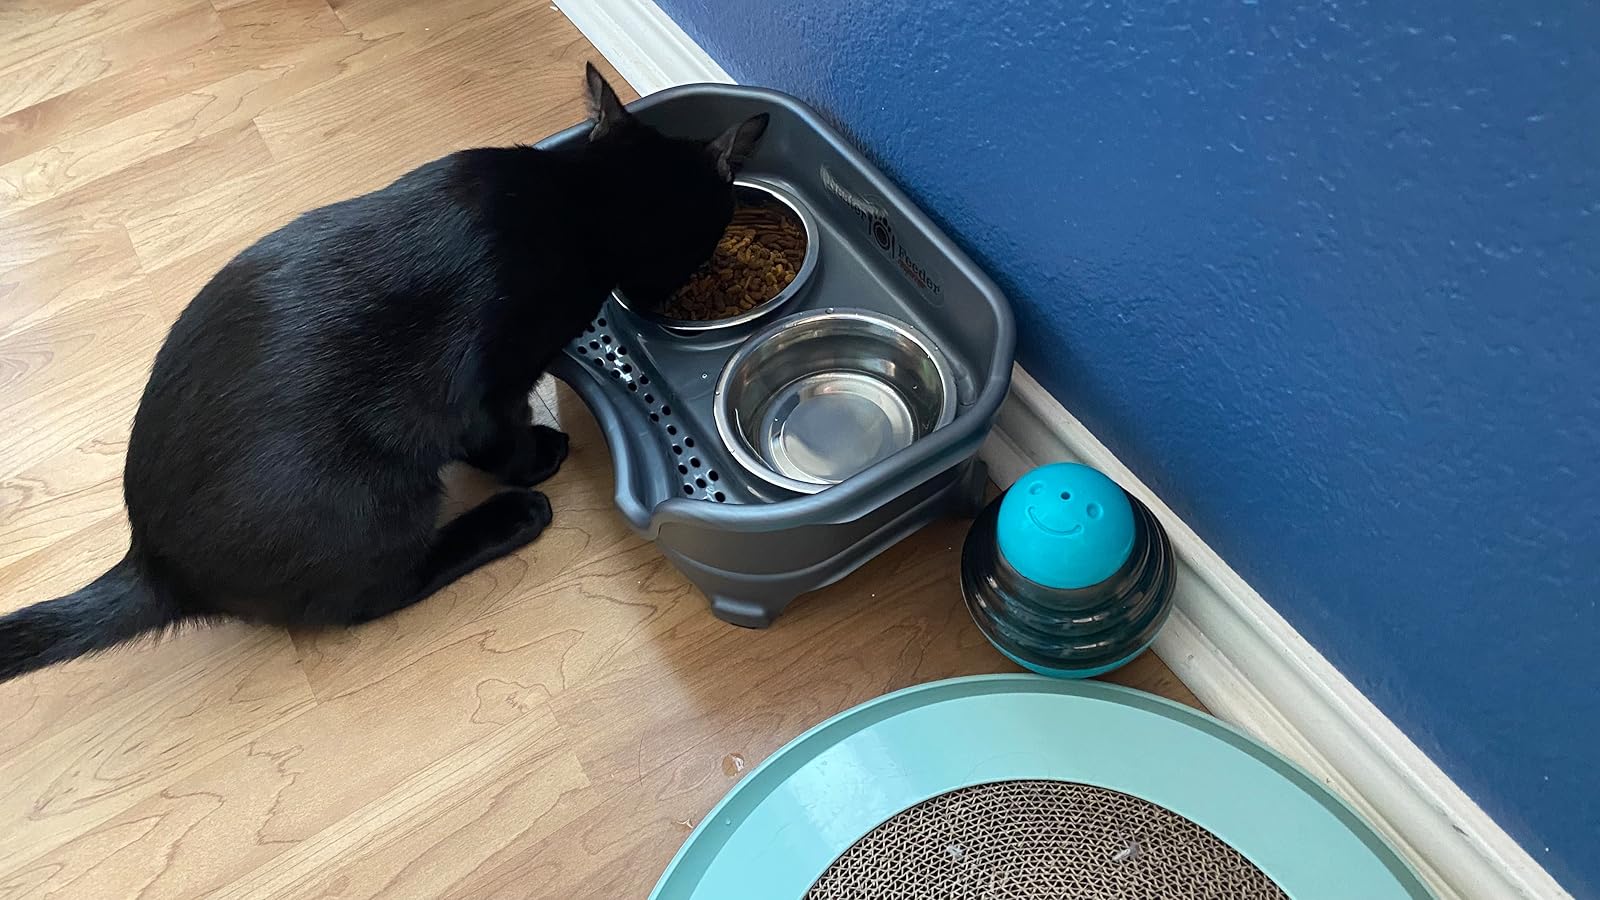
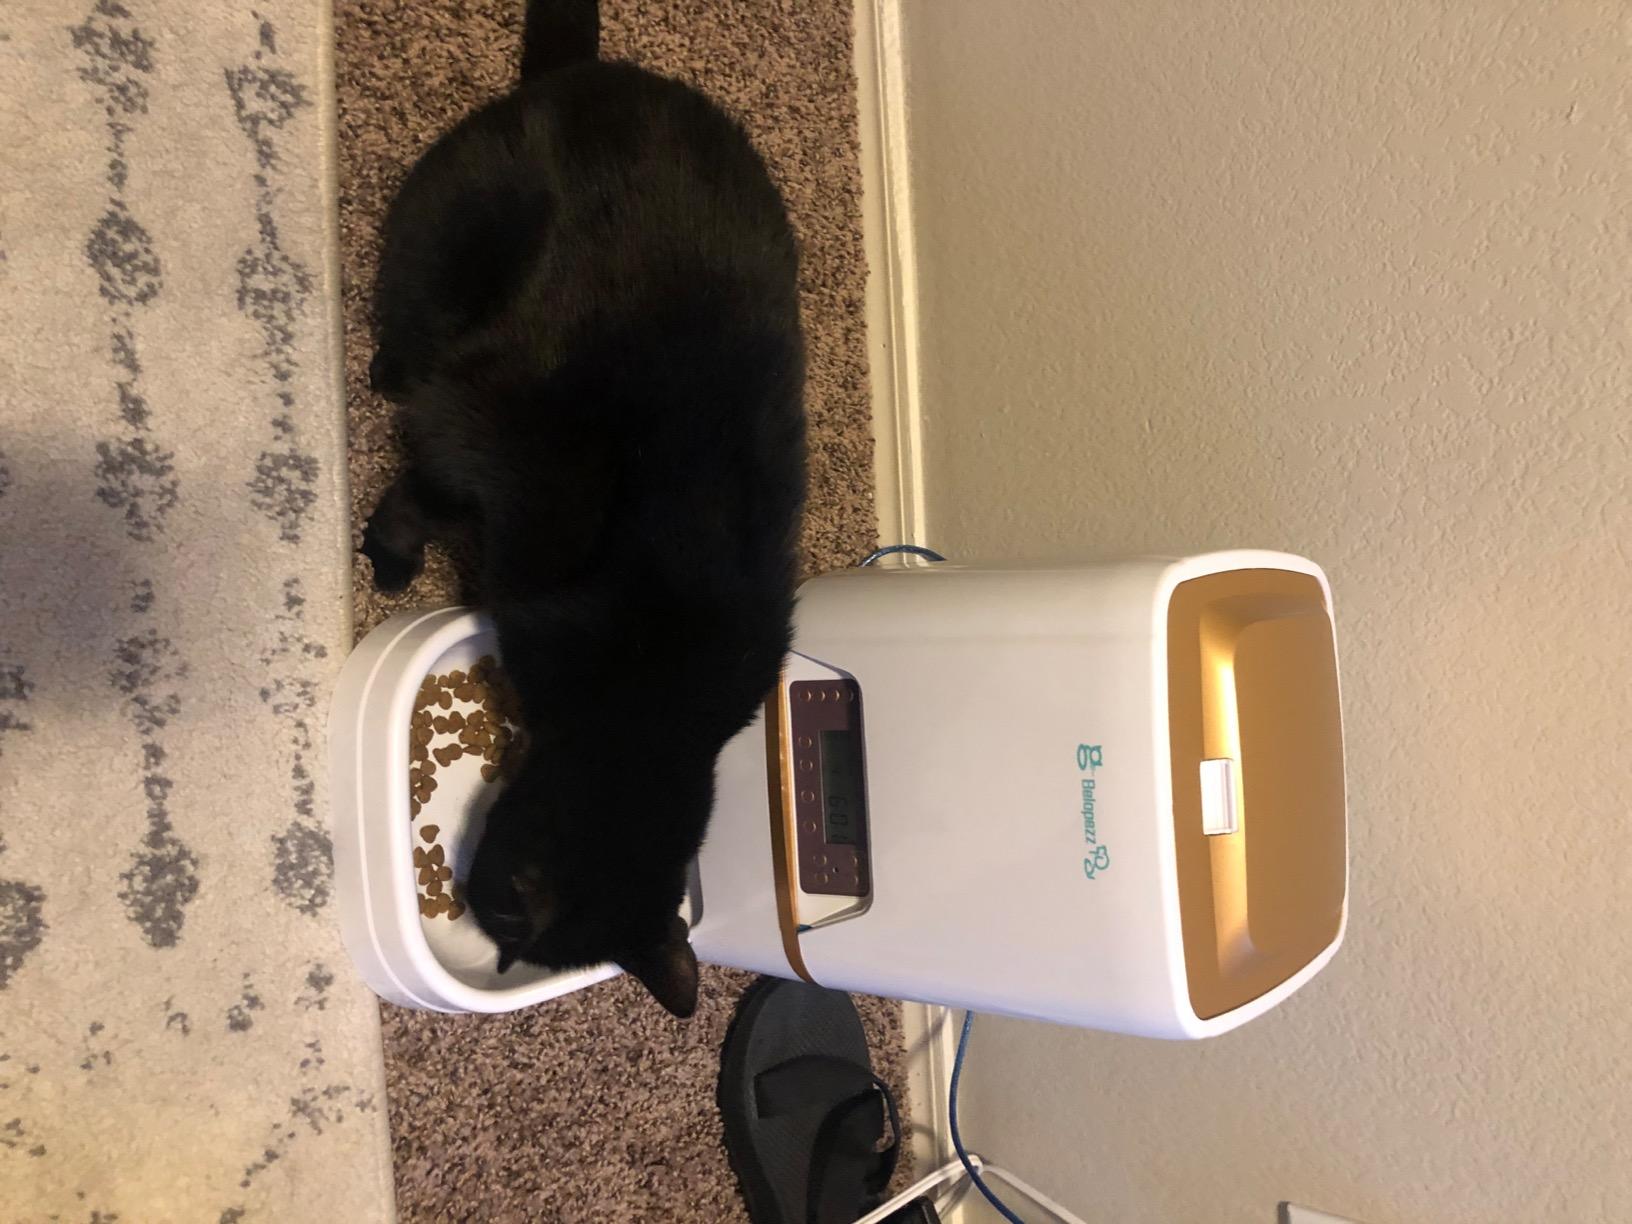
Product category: items_feeder
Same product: no